Citybus Route 2

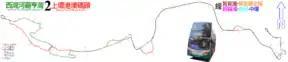
The wiring diagram of this line

Route 2 on Hong Kong Island is a bus service operated by Citybus, between Grand Promenade, Sai Wan Ho and Central (Macau Ferry) Bus Terminus, Sheung Wan.